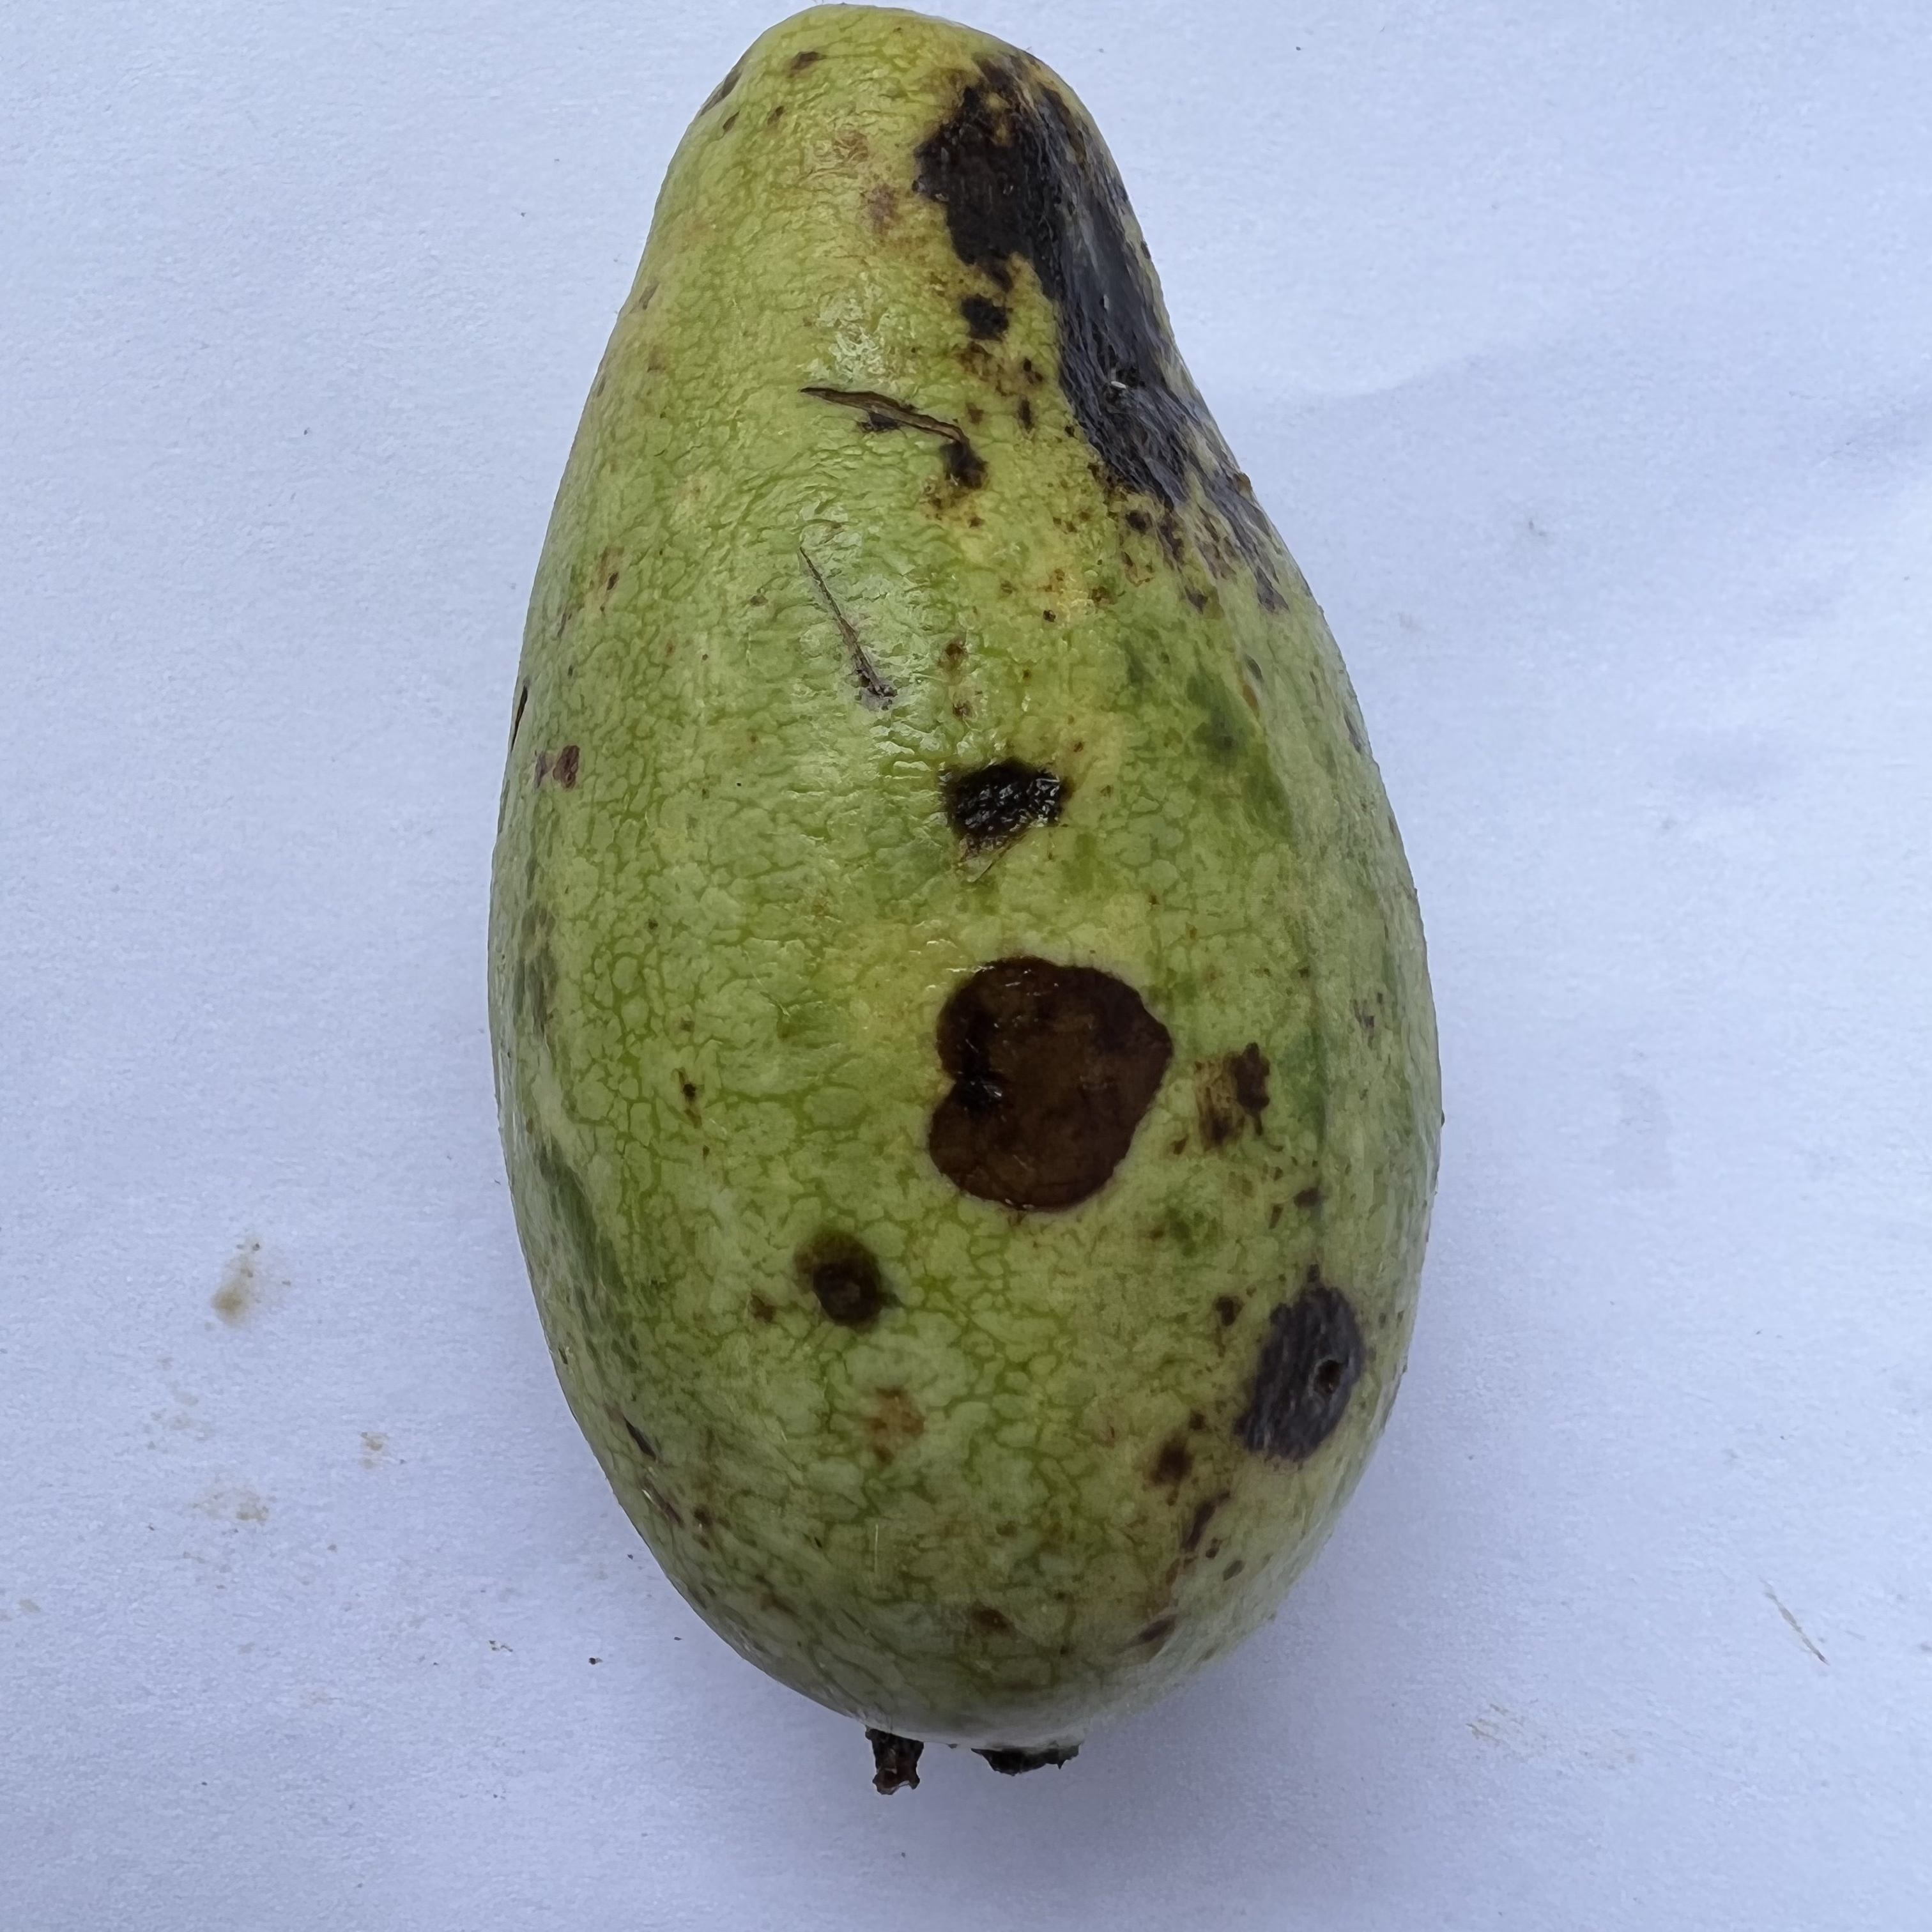
Label: Anthracnose